Tayler Saucedo

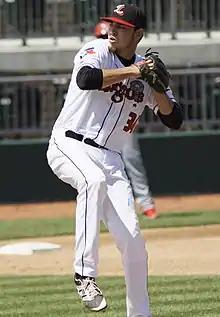
Saucedo with the Lansing Lugnuts in 2017

Tayler Andrew Saucedo (born June 18, 1993) is an American professional baseball pitcher for the Seattle Mariners of Major League Baseball (MLB). He was drafted by the Toronto Blue Jays in the 21st round of the 2015 MLB draft and made his MLB debut for Toronto in 2021. He is listed at and .